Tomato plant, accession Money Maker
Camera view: vertical (180 deg); turntable rotation: 120 degrees
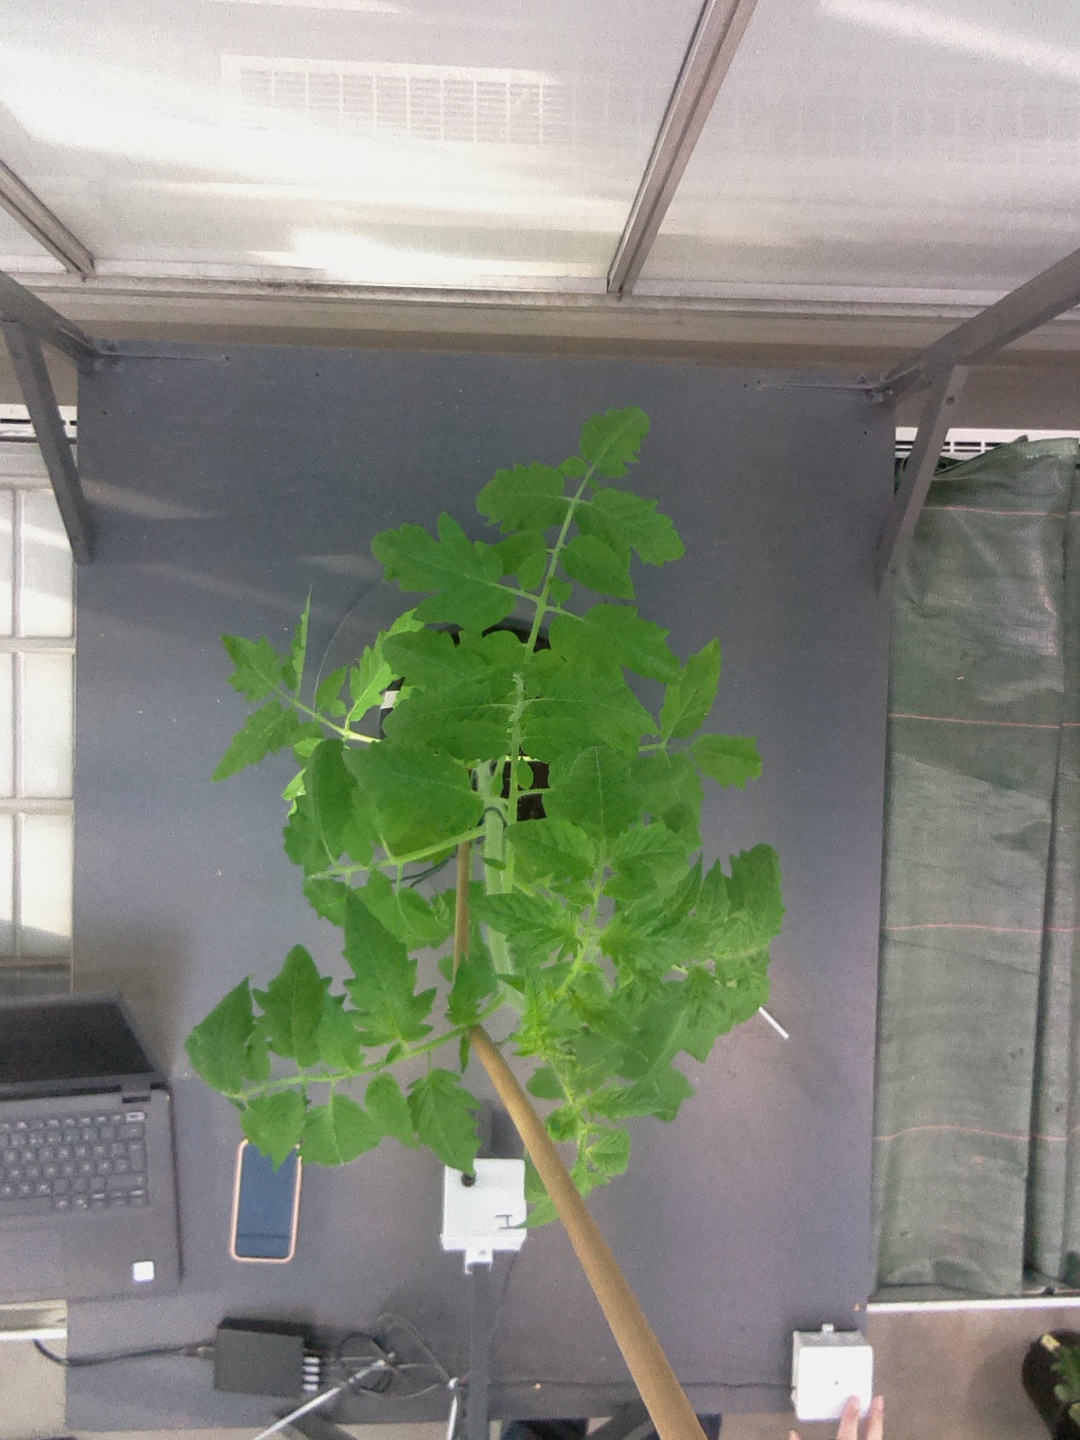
BBCH growth stage 22: 20%-30% Side shoots formed